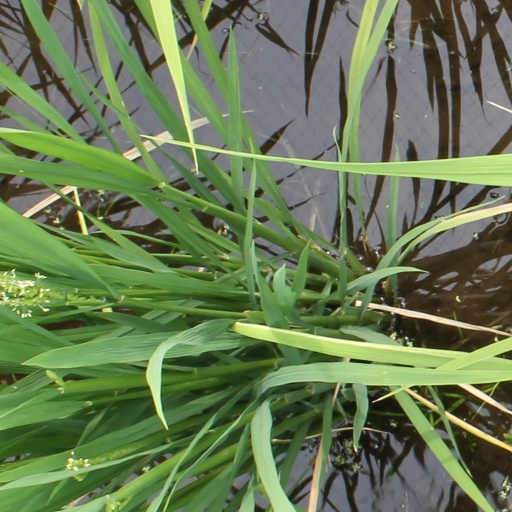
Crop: rice